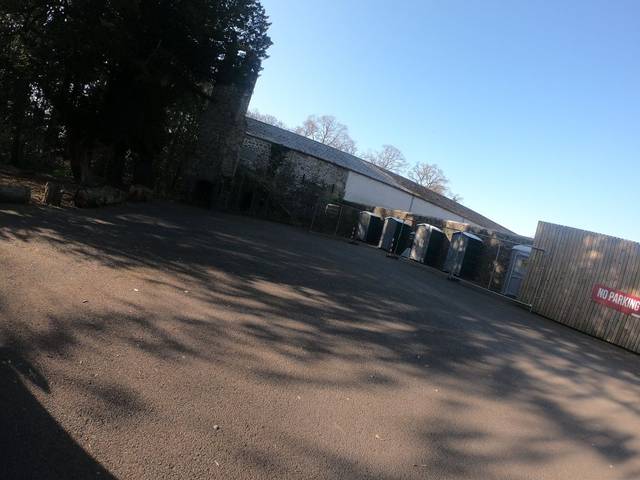
Region: Ireland
Coordinates: 53.348, -6.531